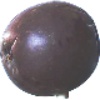
Label: Passion Fruit 1